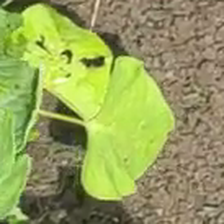
Weed species: Obscure_morning _glory(Ipomoea obscura)